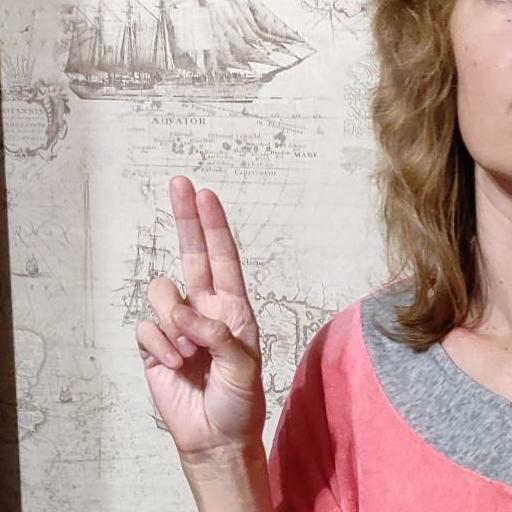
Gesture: two_up